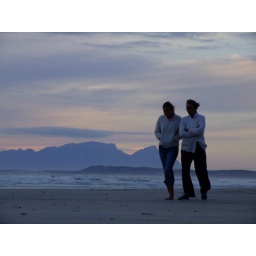
a very windy day in the Strand with table mountain in the background